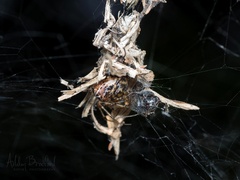
Species: Parasteatoda_tepidariorum